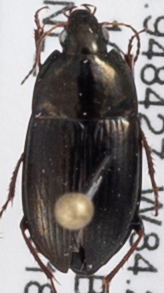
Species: Amara impuncticollis
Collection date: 2018-05-10
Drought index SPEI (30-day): -1.13
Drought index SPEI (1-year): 0.47
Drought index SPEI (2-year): -0.39